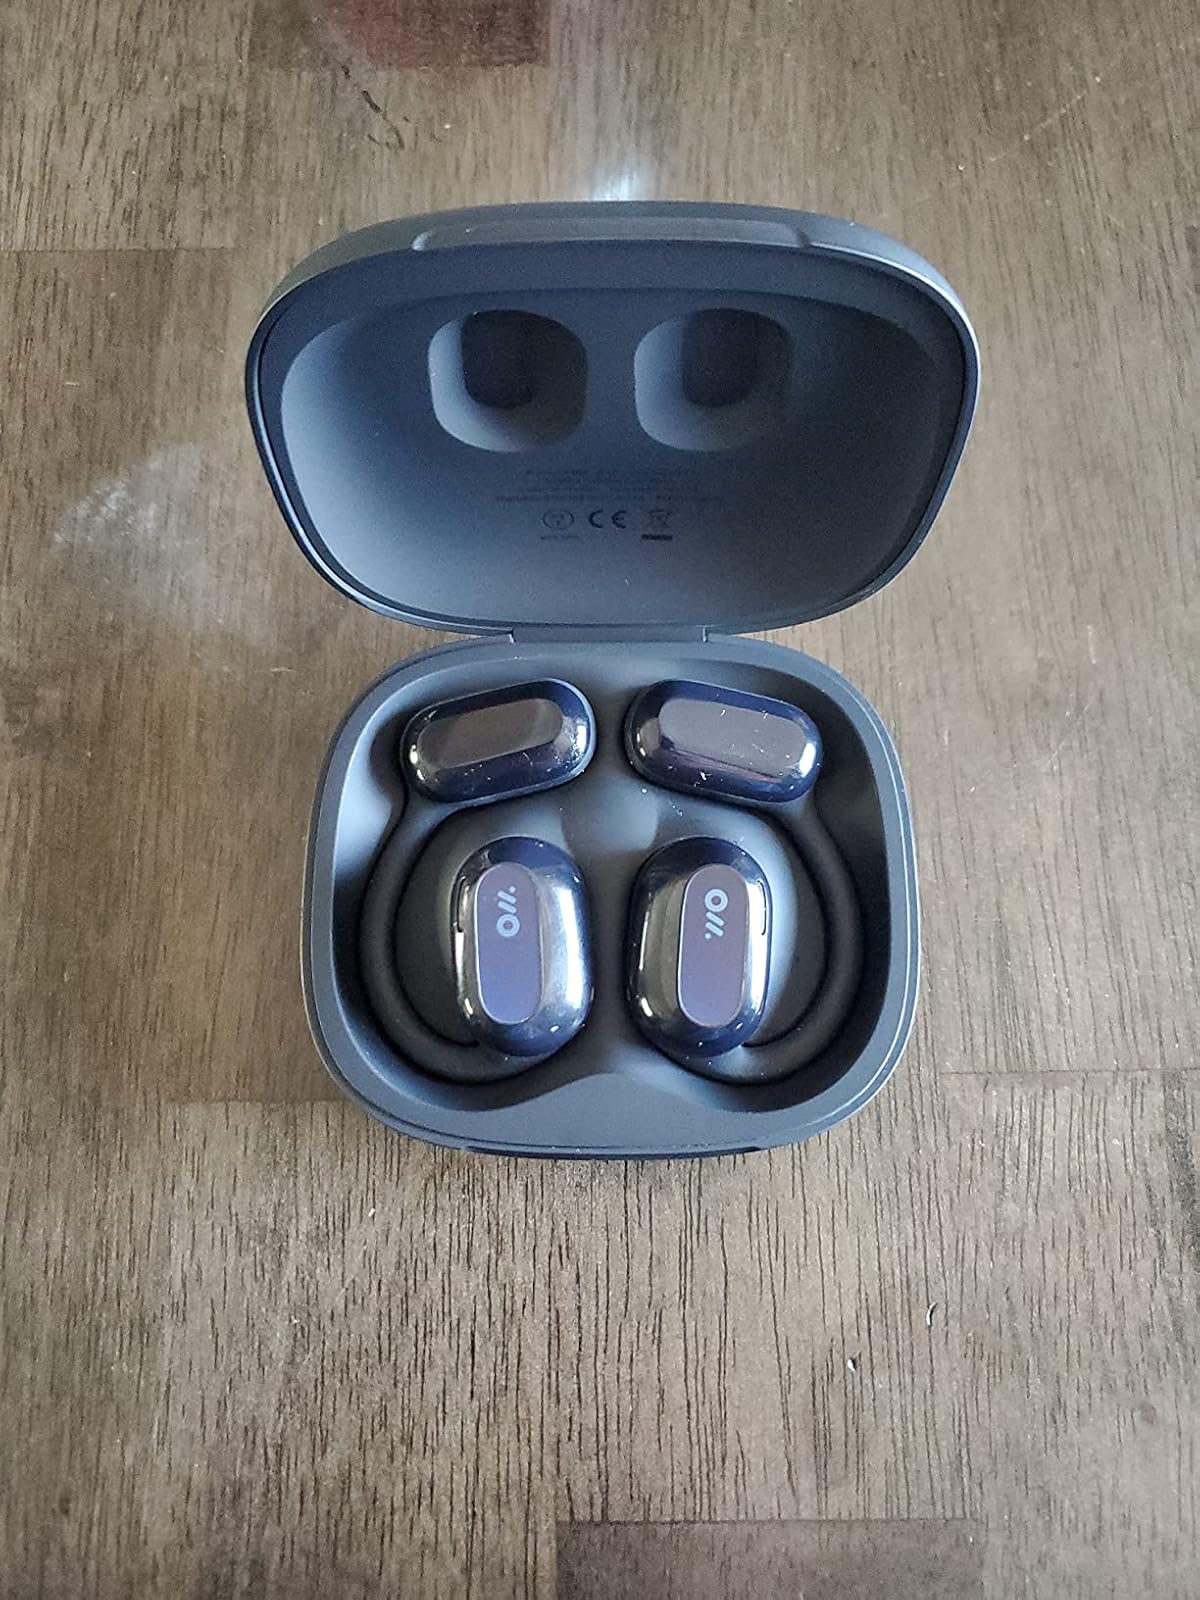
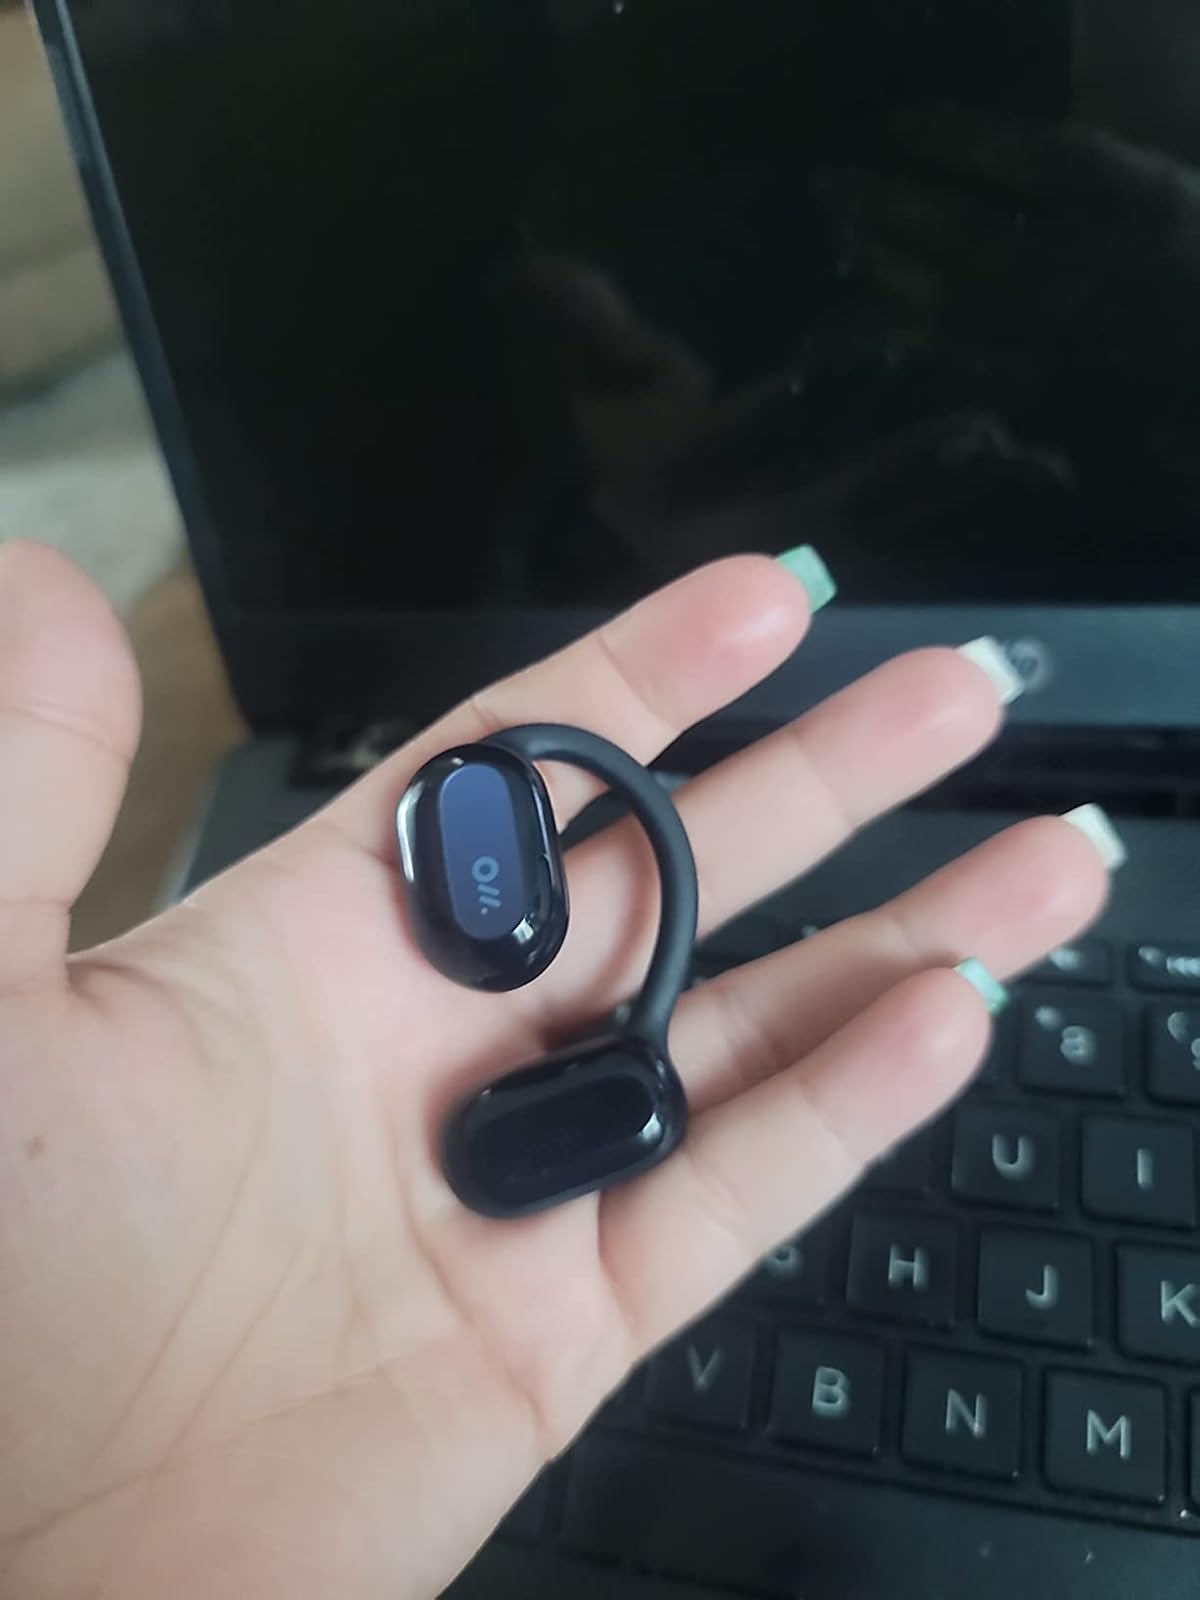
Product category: earbuds
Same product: yes